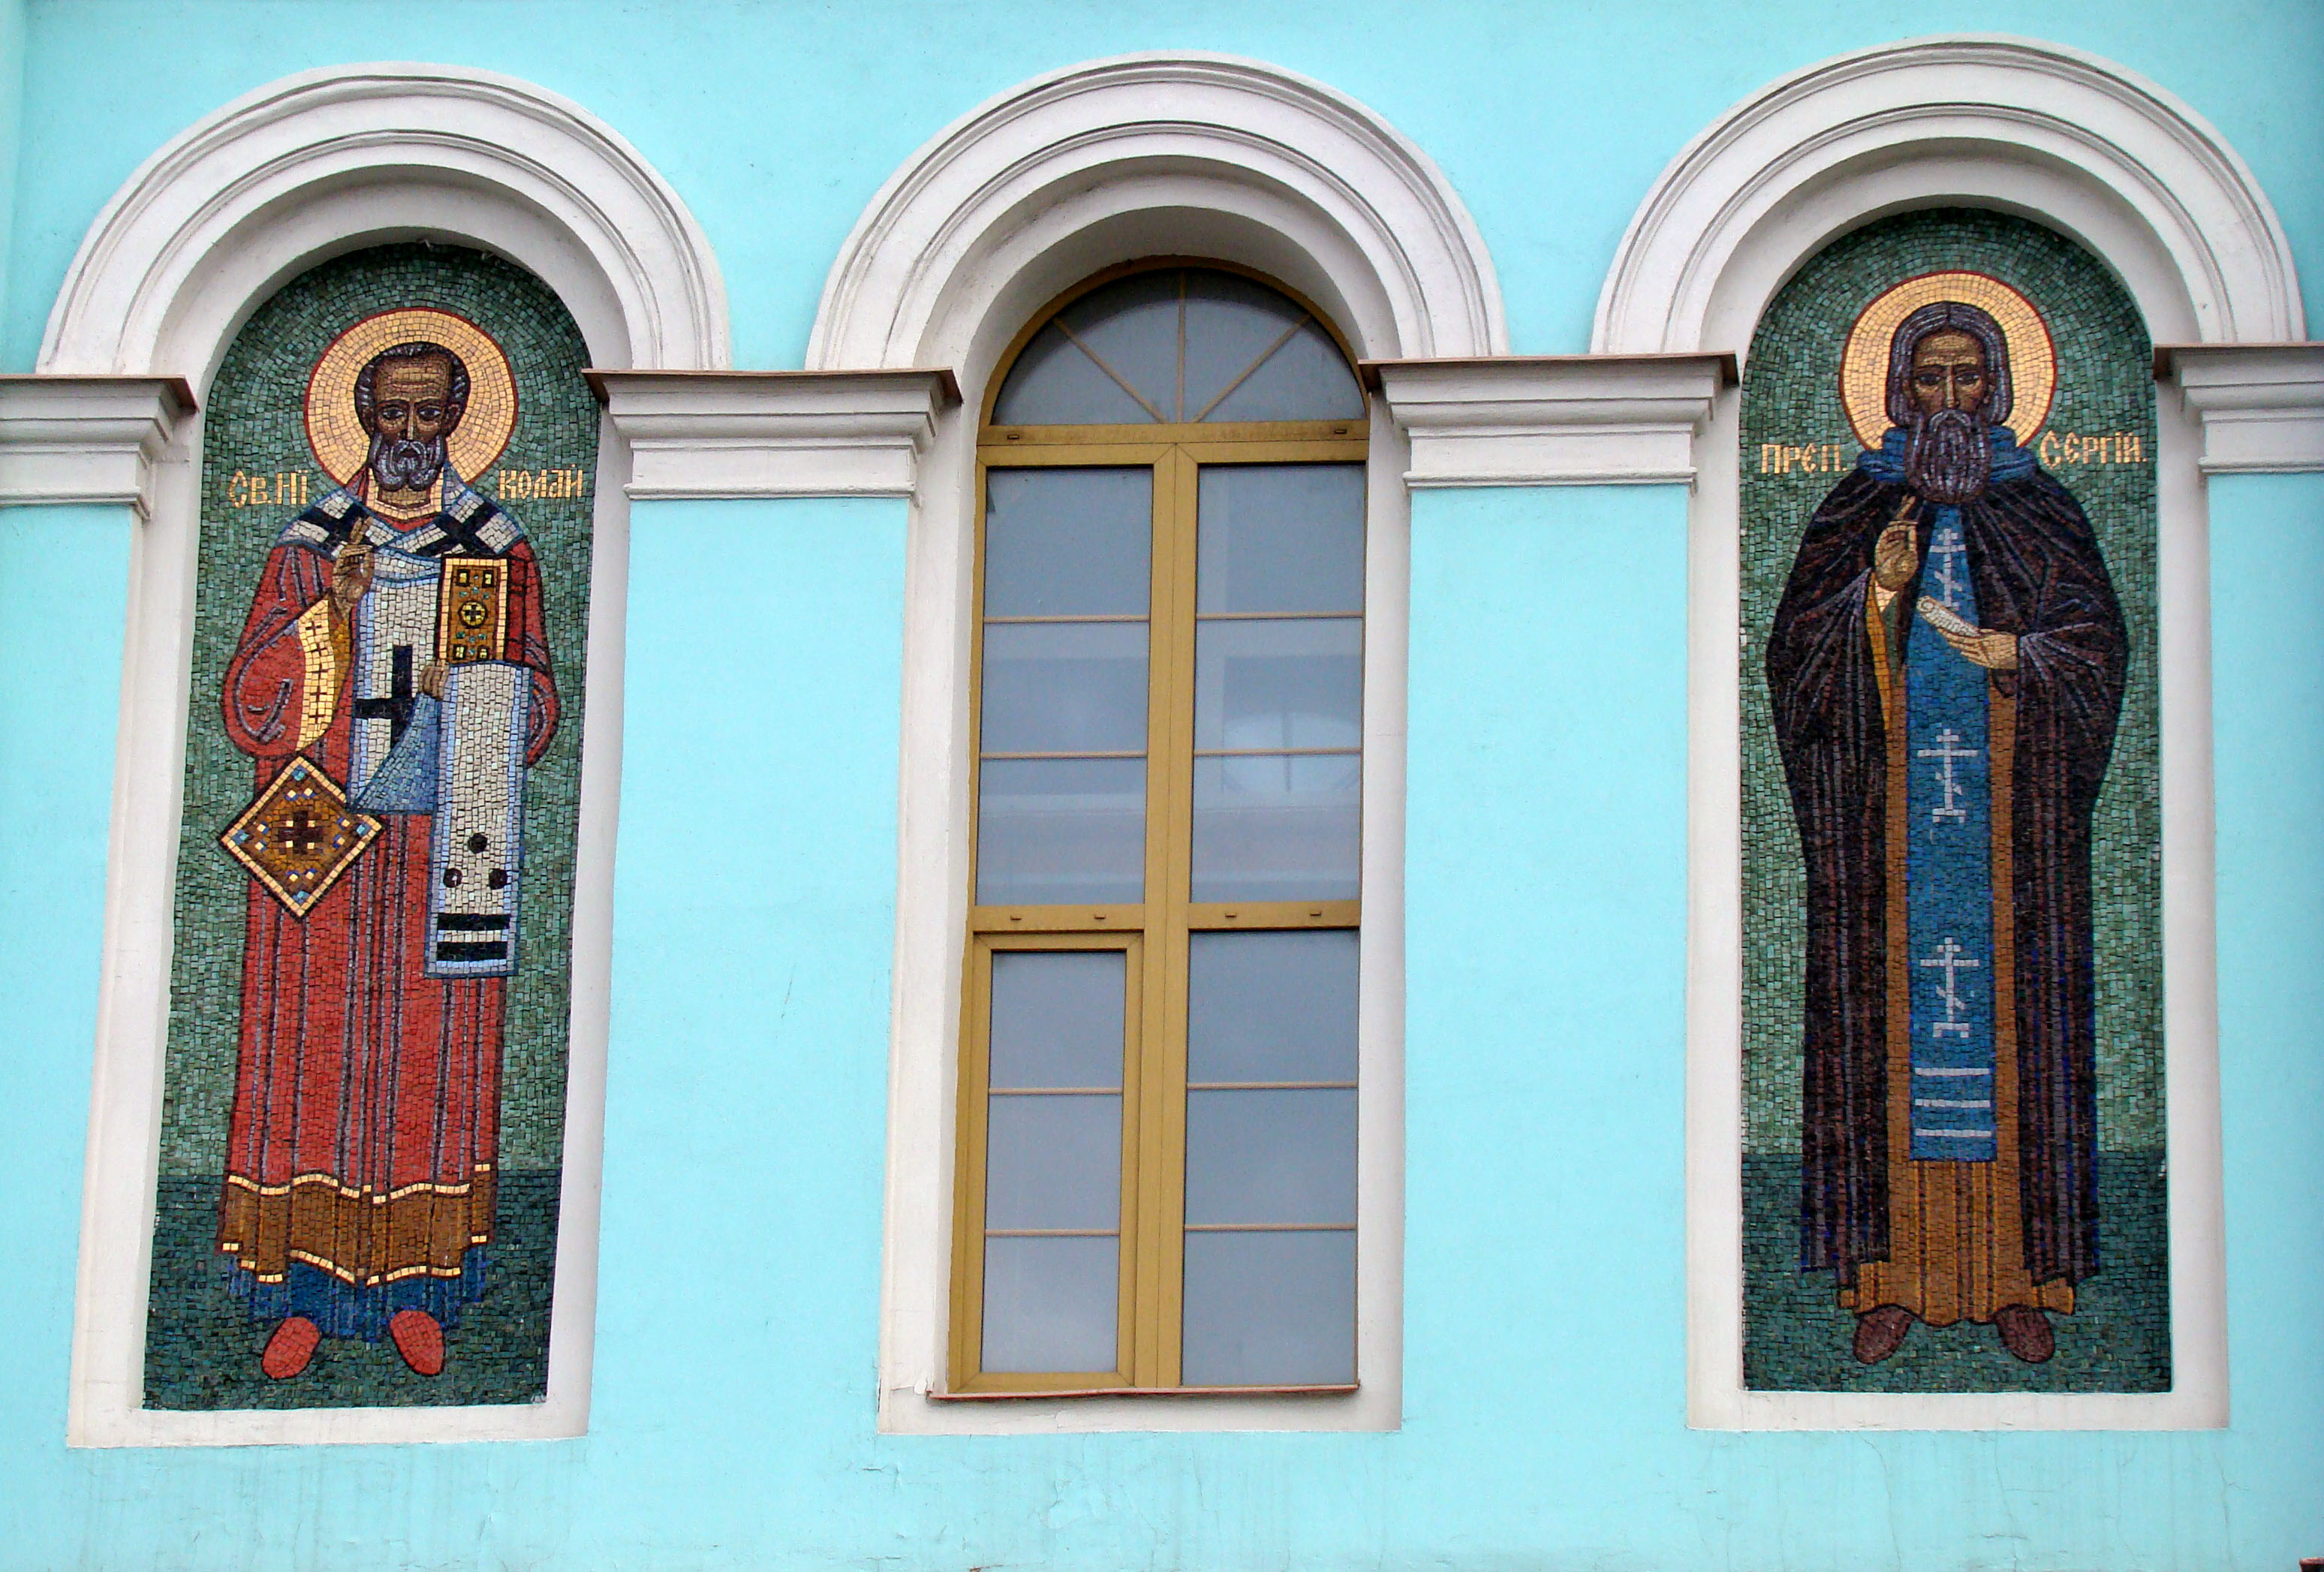
window, color, facade, blue, door, art, sony, dsc, h9, dsch9